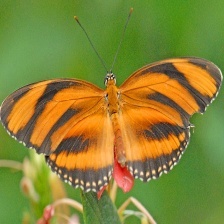
Species: BANDED ORANGE HELICONIAN